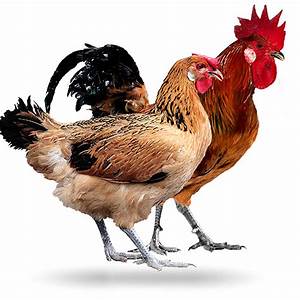
Label: gallina